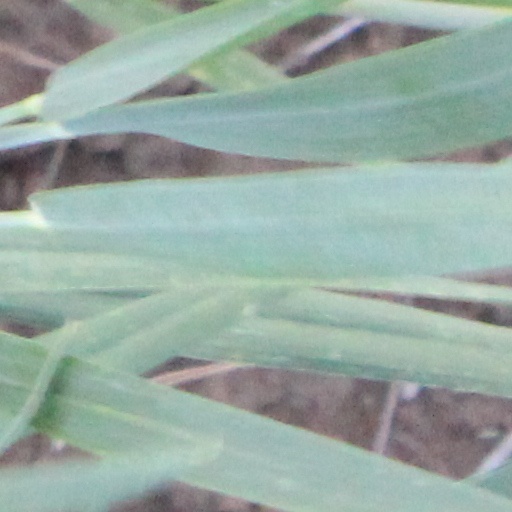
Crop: wheat